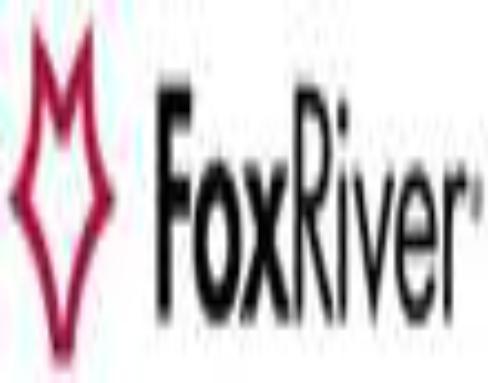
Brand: fox river mills
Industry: Clothes